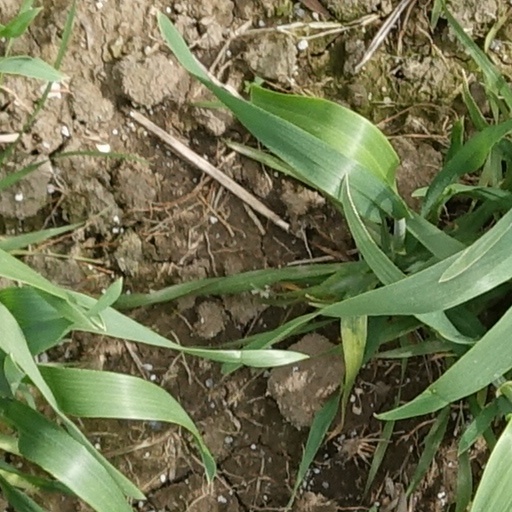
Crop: wheat